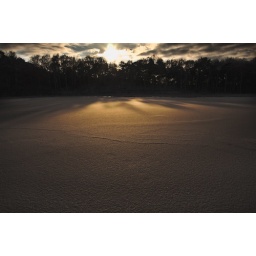
Ice on the lake Black water near the city Venlo.